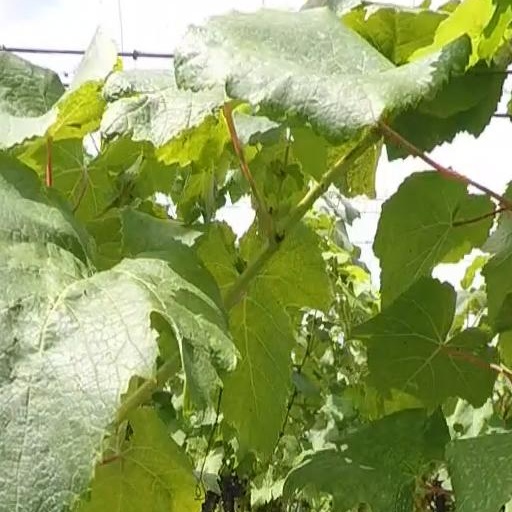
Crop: grape